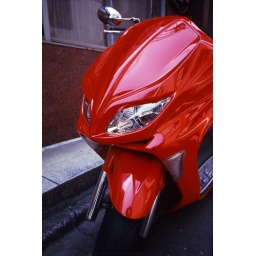
Found this cool red motor bike during taking some walk in Kanda. Ricoh GR1, Fuji Fortia SP